Describe the emotion expressed in this image:  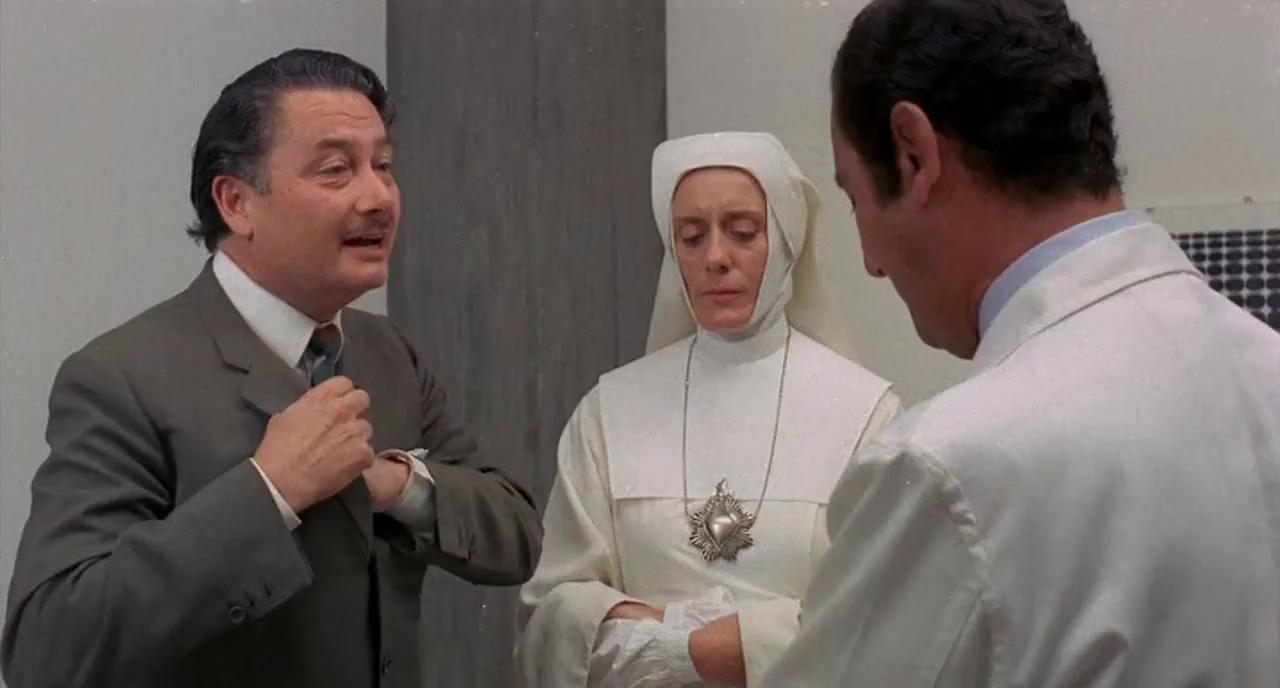
This person displays Suffering, valence and arousal with low intensity.